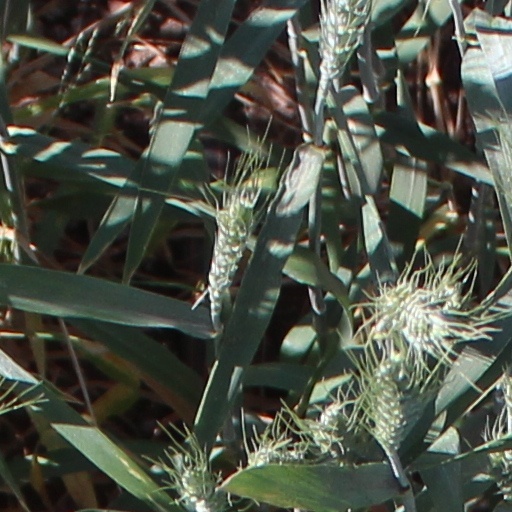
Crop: wheat